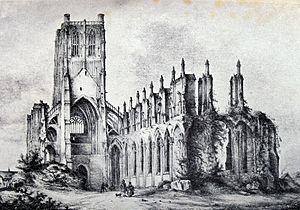
Litohgraphie représentant les ruines de l'église Saint-Bertin, à Saint-Omer (ville du Nord de la France), vers 1850, lithographe de M. Ulysse Delhom, Artiste-Peintre audomarois (1821-1897)"
Saint Bertin fut le disciple indirect de saint Colomban, né vers 610 à Coutances, mort en 709.
L'abbaye Saint-Bertin est une ancienne abbaye bénédictine fondée, au VIIᵉ siècle, par l'évêque de Thérouanne sous le nom d'abbaye de Sithiu.
Cette page liste les différentes abbayes de la région Nord-Pas-de-Calais. Ces dernières sont donc toutes situées sur la province ecclésiastique métropolitaine de Lille, elle-même composée de l'archidiocèse de Lille, de l'archidiocèse de Cambrai et du diocèse d'Arras.
Ce tableau présente la liste de tous les monuments historiques classés ou inscrits dans la ville de Saint-Omer, Pas-de-Calais, France.